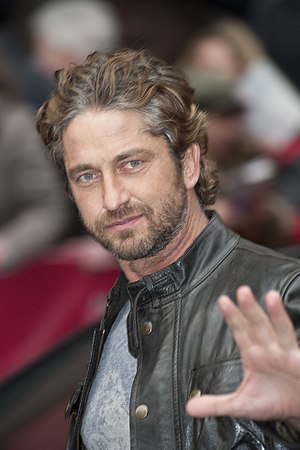
Gerard Butler
Gerard Butler, til filmfestivalen i Berlin 2011.
Gerard James Butler er en skotsk skuespiller. Som ung gik han på Glasgow University for at uddanne sig til at blive advokat. Noget som han besluttede sig at stoppe med da han så sit snit til at blive skuespiller. Han fik mindre roller i film som Tomorrow Never Dies og Tale Of The Mummy. Efter det fik han roller i to tv-serier uden den store succes, men senere i større film fik han større roller og var efterhånden med i to-tre film om året.